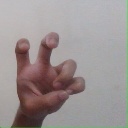
अक्षर: छ